Berg, Luxembourg

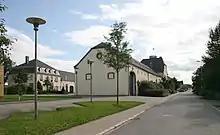
Town hall of the municipality of Betzdorf in Berg, Luxembourg

Berg is a village in the commune of Betzdorf, in eastern Luxembourg. , the village had a population of 351. It is the administrative centre of the commune.